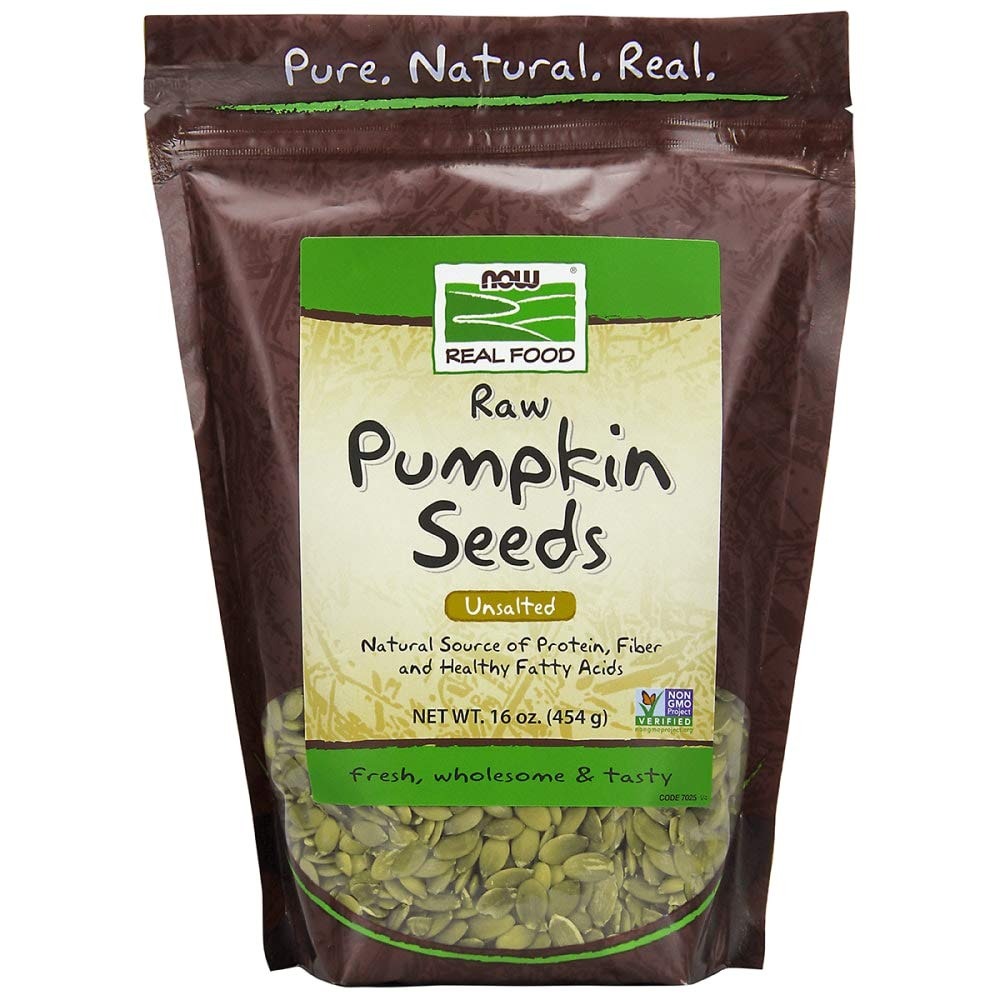
Item Name: Raw Pumpkin Seeds 1 Pounds
Bullet Point 1: Proud to Be Family Owned Since 1968
Bullet Point 2: Essential Fatty Acids
Bullet Point 3: Rich in Iron
Bullet Point 4: 11g of Protein Per Serving
Bullet Point 5: Fresh and Wholesome - No Added Oil
Product Description: Proud to Be Family Owned Since 1968 Essential Fatty Acids Rich in Iron 11g of Protein Per Serving Fresh & Wholesome - No Added Oil Keto Friendly Kosher Non GMO Project Verified Vegan There are a lot more to pumpkins than just pies and jack-o-lanterns. The flat little seeds (called pepitas in Spanish) are also a good source of protein and rich in Iron. Whatever name you call them, NOW Real Food Pumpkin Seeds are a tasty and crunchy treat, whether they're eaten raw or roasted and salted. Fresher ingredients simply taste better, which is why this product is packaged using NOW Fresh Fill Technology to maximize flavor and freshness. For over 50 years, NOW Real Food has been committed to providing the highest quality foods using only the finest ingredients. We're independent, family owned, and proud of it. NOW that's keeping it real.
Value: 16.0
Unit: Ounce

Price: 8.41